AMC Concord

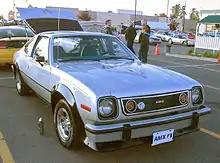
1978 AMC AMX in silver

Consolidation of the Concord lineup continued for the 1983 model year. The slow-selling GM-sourced I4 engine was no longer available. The two-door body style and the top-of-the-line Limited sedan model were dropped. The Concord range now included the base and DL four-door sedans as well as the base, DL, and Limited wagons. All 1983 Concords came with the I6 engine, and the cars included more standard equipment for their final model year.